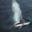
Label: whale